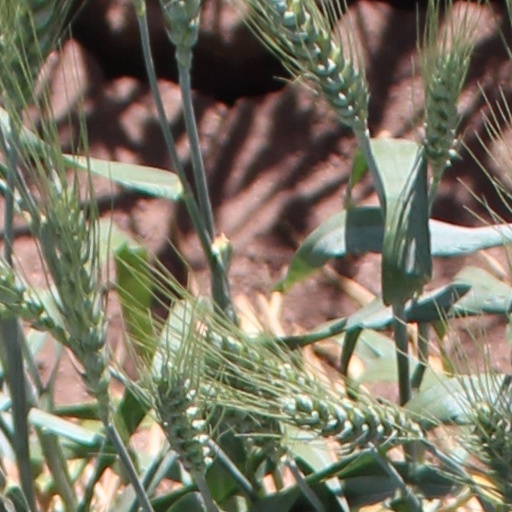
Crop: wheat